Carroll Rosenwald School

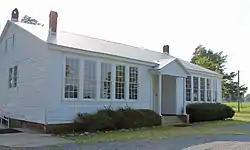
Carroll Rosenwald School, 30 July 2021

Carroll Rosenwald School is a historical school building located at Rock Hill, York County, South Carolina.